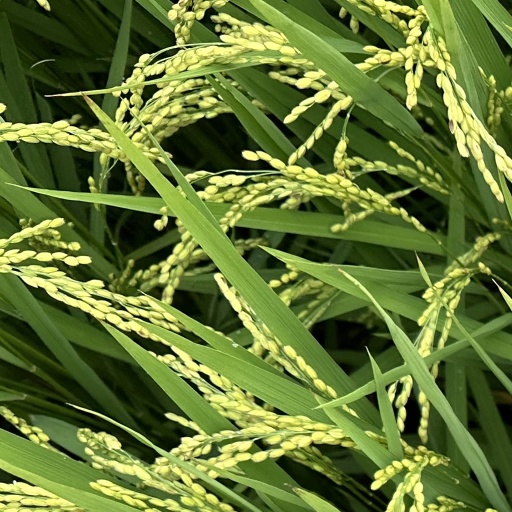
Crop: rice